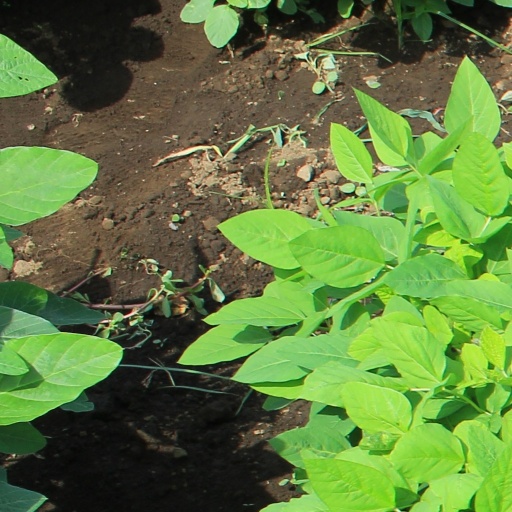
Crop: soybean